Lloyd Hotel

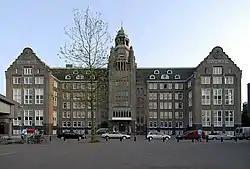

The Hoxton, Lloyd Amsterdam is a hotel housed in a historic building in the Eastern Docklands of Amsterdam, commissioned by the Royal Holland Lloyd (Koninklijke Hollandsche Lloyd). Founded as a hotel, it initially housed travelling immigrants. Later, it was used as a detention center and also housed artists' studios. It is an official national monument of the Netherlands. It operated as the Lloyd Hotel from 2004 until 2022 and was re-opened after extensive refurbishment as The Hoxton, Lloyd Amsterdam in September 2023.